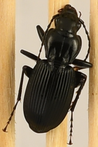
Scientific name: Pterostichus lachrymosus
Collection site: Mountain Lake Biological Station NEON (MLBS), plot MLBS_002